Juan de Dios Filiberto National Orchestra of Argentine Music

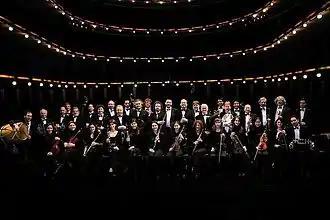
The Juan de Dios Filiberto National Orchestra of Argentine Music

The Juan de Dios Filiberto National Orchestra of Argentine Music is the national pops orchestra of Argentina.